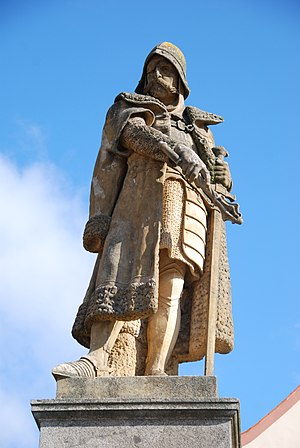
Jan Žižka
Statue af Jan Žižka i Tabor
"Jan Žižka z Trocnova a Kalicha eller blot Jan Žižka var en tjekkisk general og en af de ledende tilhængere af Jan Hus og hans oprør mod katolicismen. Tilnavnet Žižka betyder ""enøjet"" og hentyder til, at han tilsyneladende som barn mistede synet på det ene øje efter et slagsmål. Ifølge forfatteren Karel Titz og hans studie fra 1924 er Žižka en tjekkisk version af det tyske navn Zikmund.